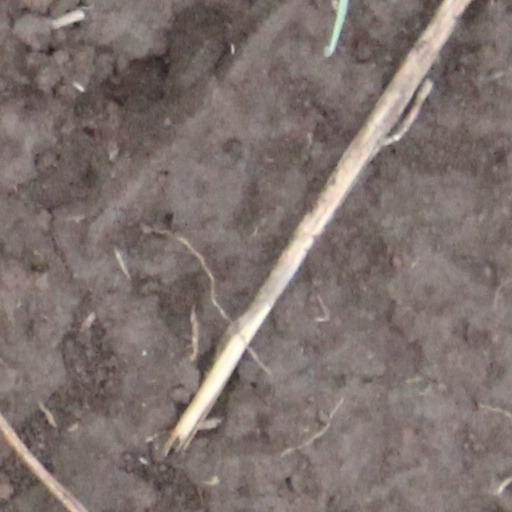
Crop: wheat